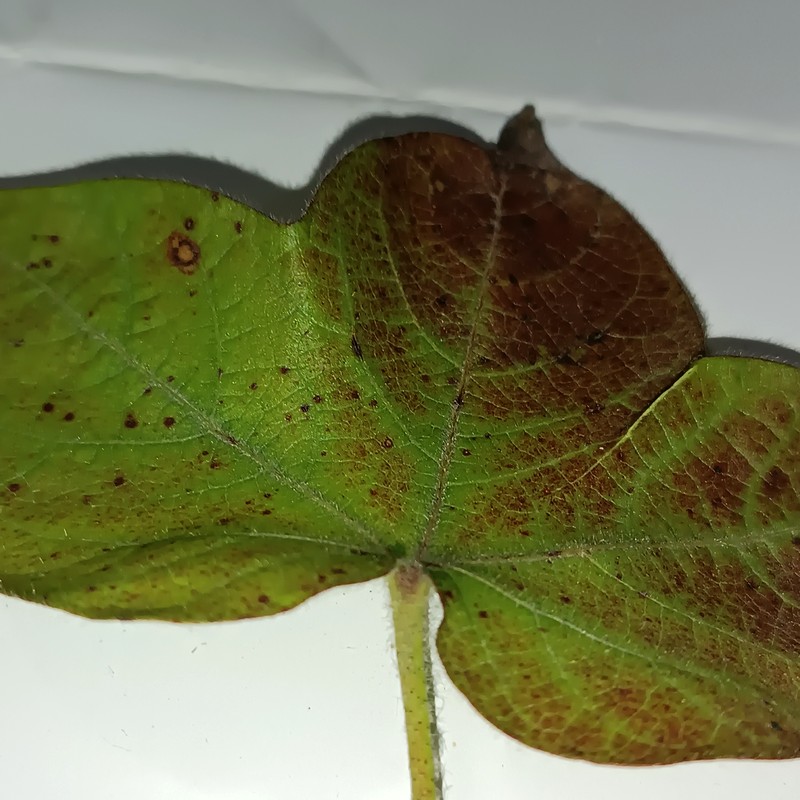
Label: Leaf Redding